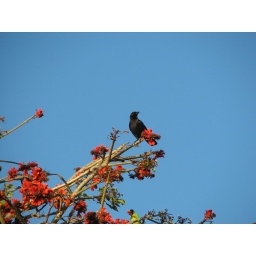
Beautiful Black Bird in colorful tree overlooking the Pacific Ocean